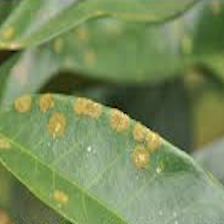
Label: stem_blight